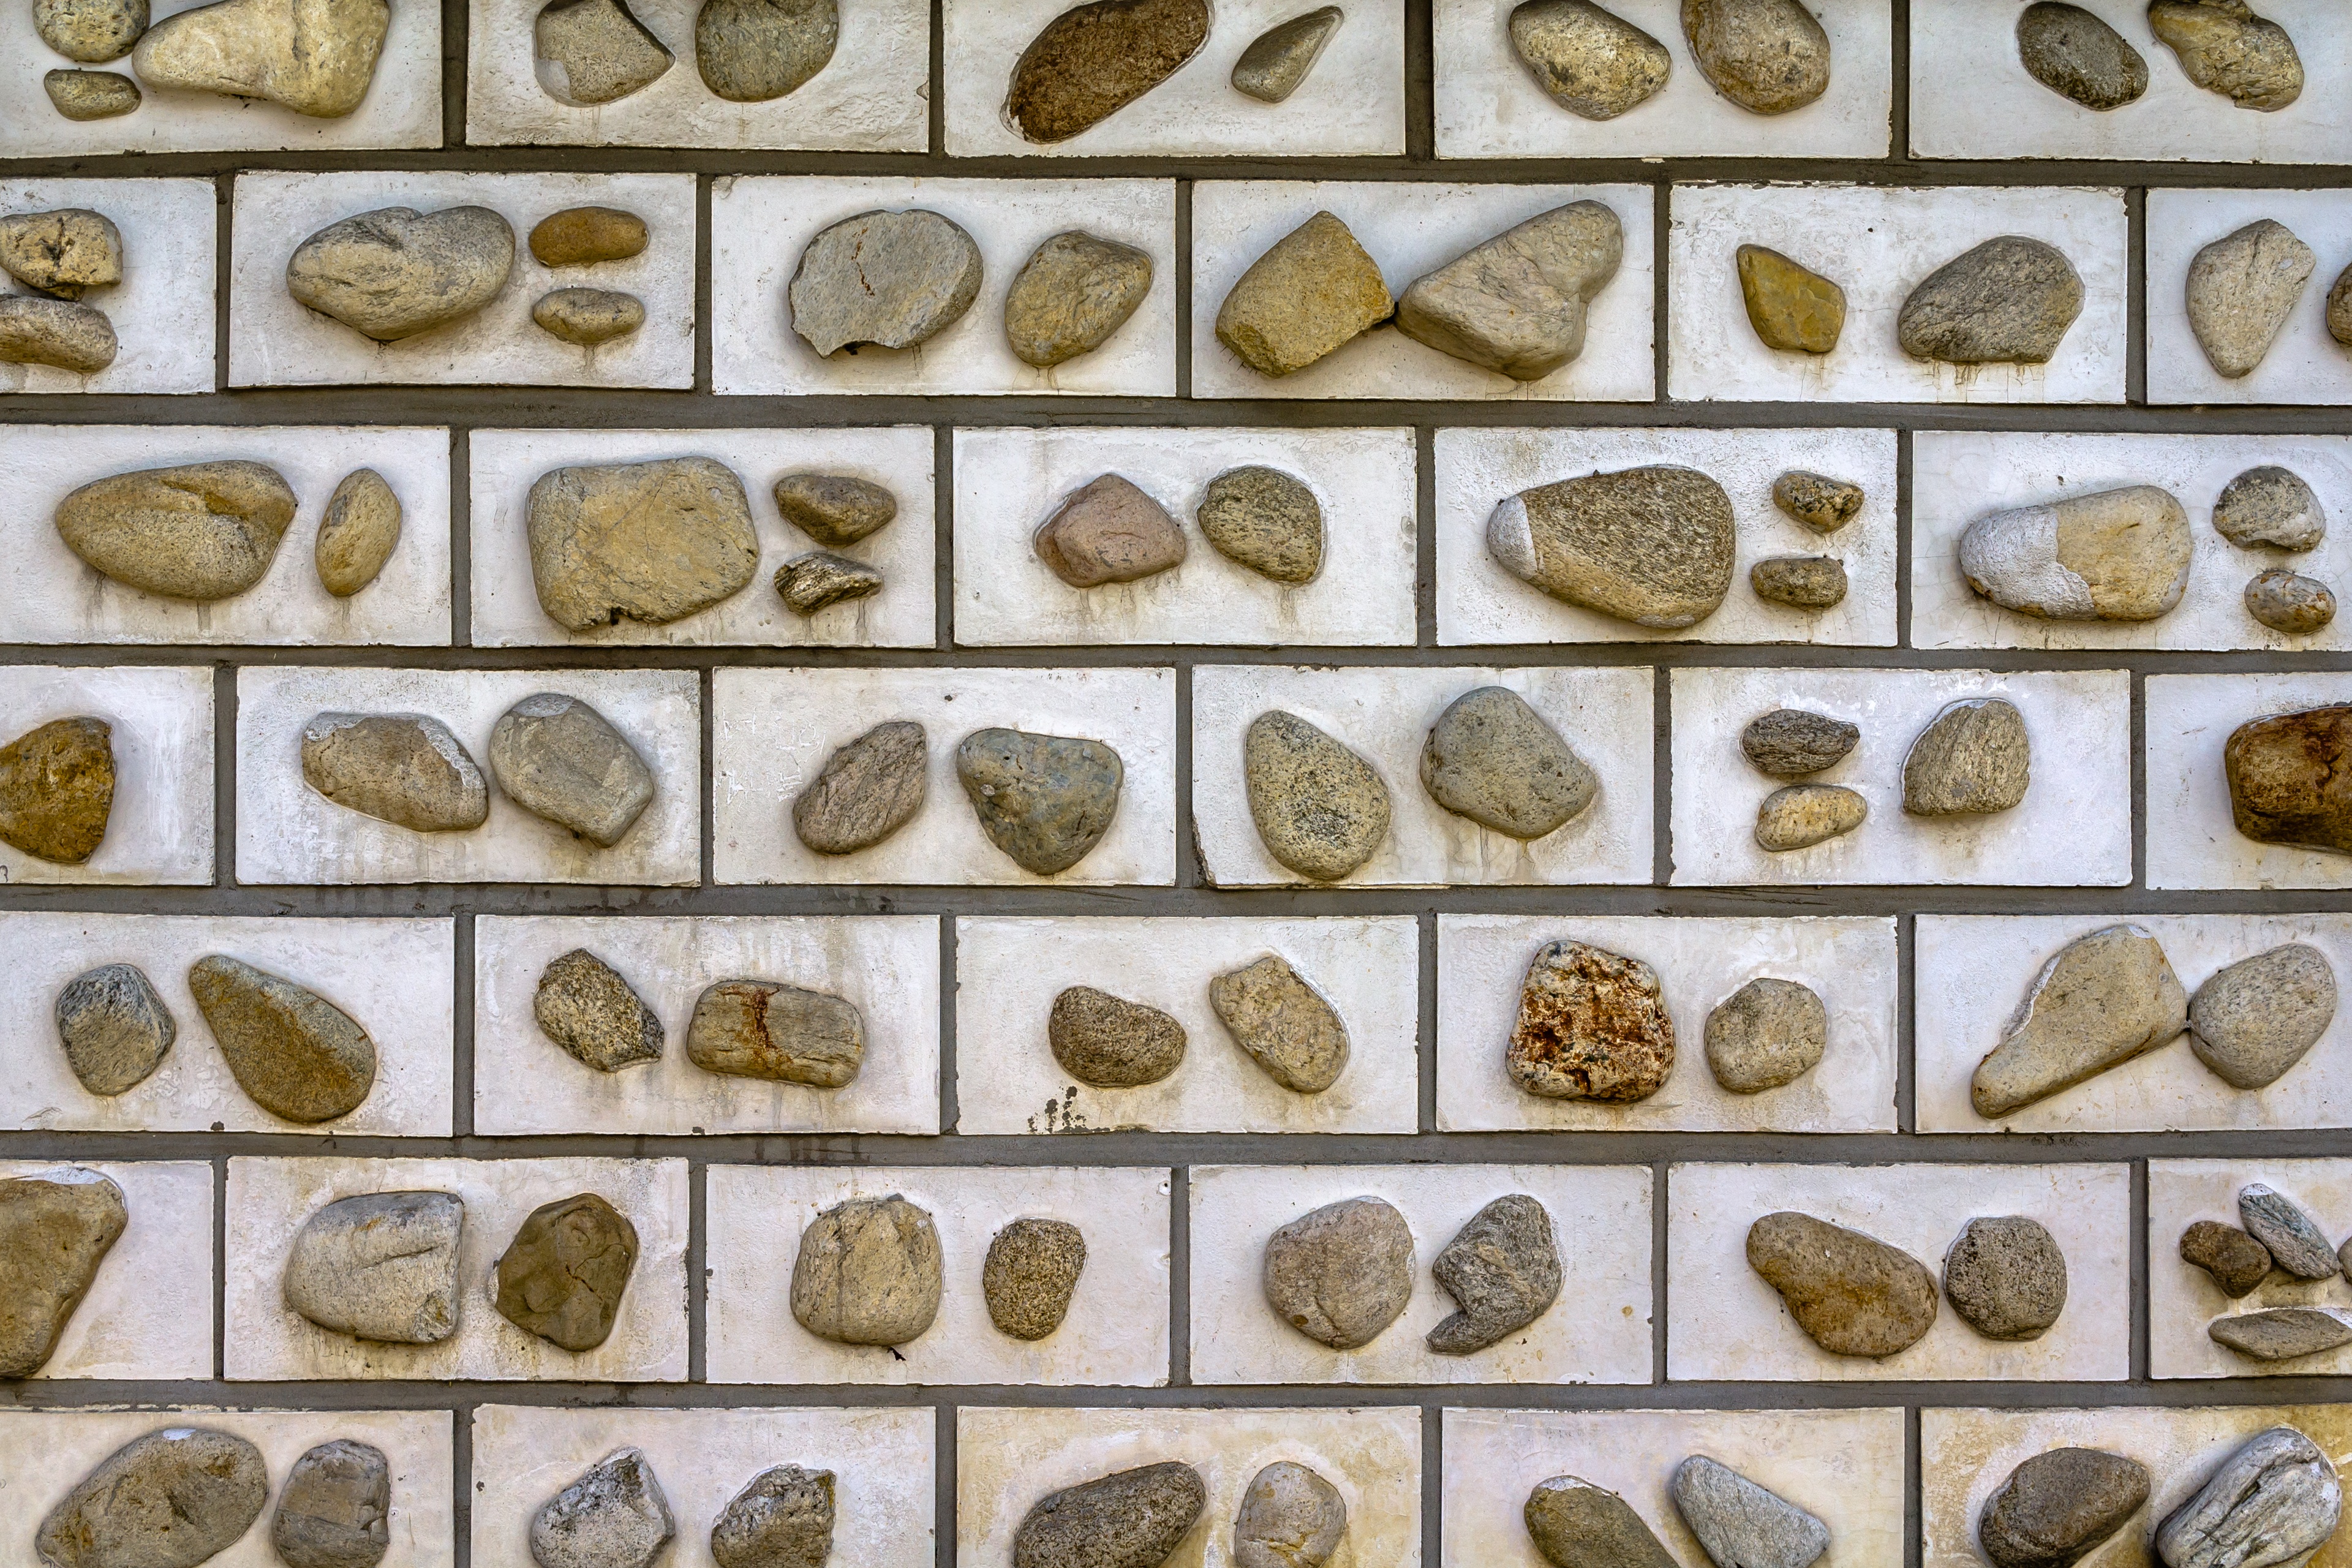
white, texture, interior, wall, stone, construction, pattern, money, stone wall, brick, block, art, background, currency, damme, a straight line, ancient history